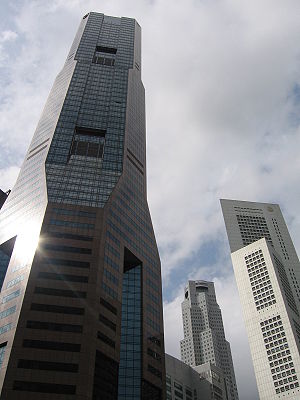
Singapore / Arkitektur
De tre højeste bygninger i Singapore ligger i Raffles Place. Det er Republic Plaza, UOB Plaza One og OUB Centre. Alle tre bygninger er over 280 meter høje.
Singapore, officielt Republikken Singapore er en østat, som ligger ved sydspidsen af Malayahalvøen. Landet ligger 137 kilometer nord for ækvator, syd for den malaysiske stat Johor og nord for de indonesiske Riauøerne. Med sine 710,2 km² er Singapore en mikrostat, og det er det mindste land i Sydøstasien. Det er betydeligt større end Monaco og Vatikanet, som er de eneste andre selvstændige bystater.